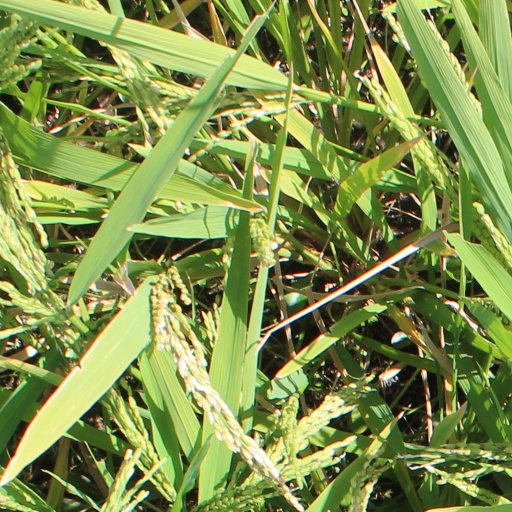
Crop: rice